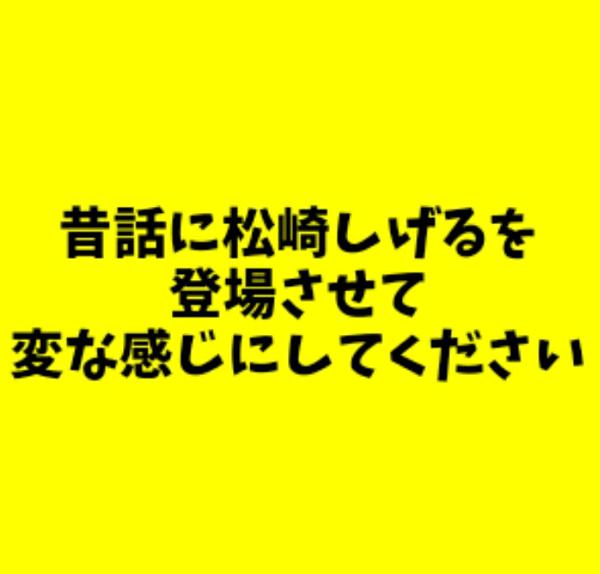
回答: 生まれたアヒルの中に1匹みにくい真っ黒なしげるの子が混じっていました。すぐ捨てられました